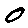
Label: 0